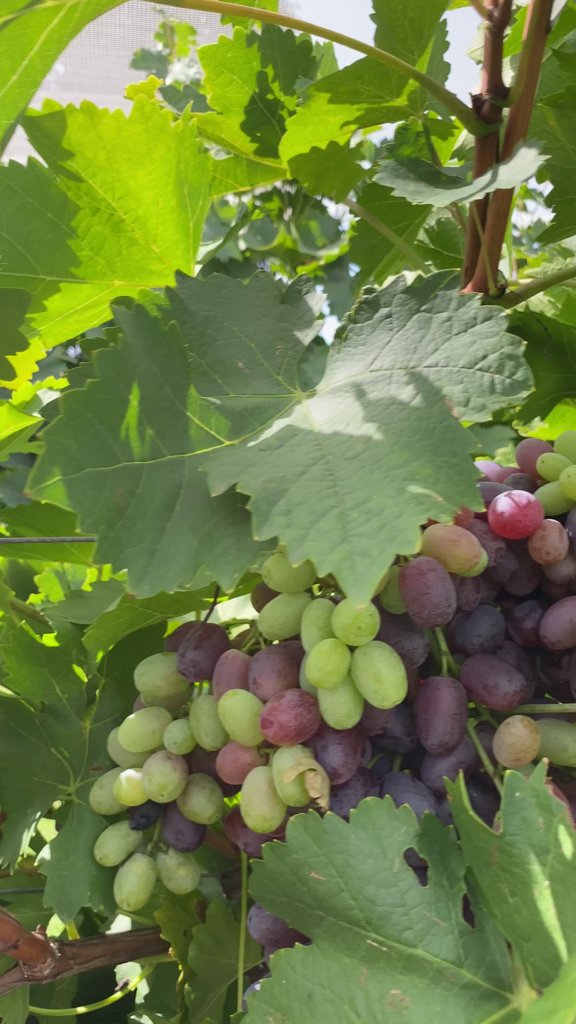
Berries visible: 77
Grape clusters: 1